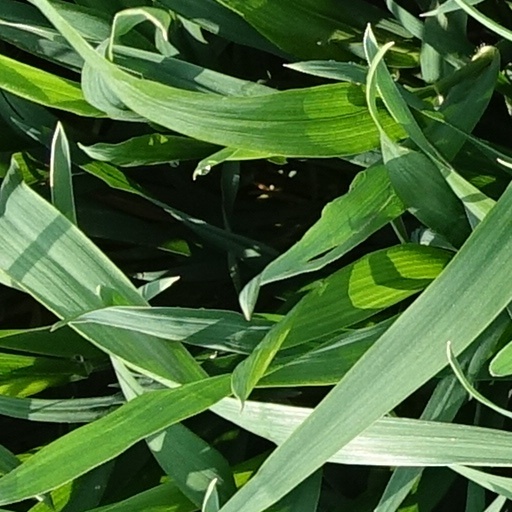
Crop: wheat